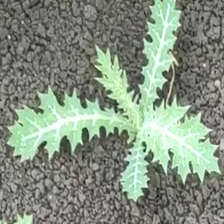
Weed species: Bilayat_(Mexicana_Argemone)